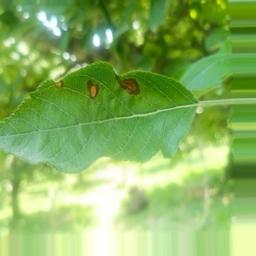
Label: Alternaria